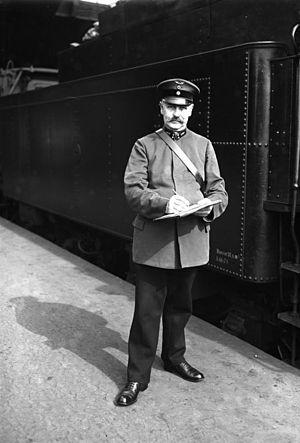
La Deutsche Reichsbahn est le nom de la compagnie nationale des chemins de fer allemands créée en 1920 à la suite de la Première Guerre mondiale, par la fusion des diverses compagnies ferroviaires qui relevaient des anciens États de l'Empire allemand. Cette compagnie exista jusqu'à la fin de la Seconde Guerre mondiale, en 1945.